Amy Curtis

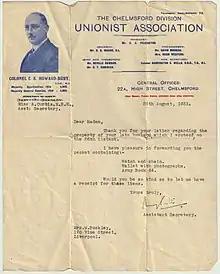
Letter from Curtis regarding reuniting a family with a soldier's belongings

During World War I, from 1915 to 1917, Curtis served as a Voluntary Aid Detachment clerk. She was an administrator in Queen Mary's Army Auxiliary Corps from 1917 to 1920. Between 1920 and 1930 she was partner in a Guernsey firm of growers, and from 1930 to 1939 she worked as an agent to the Chelmsford unionist association.